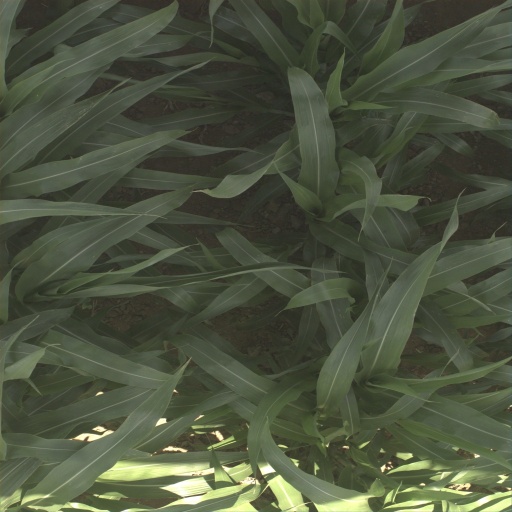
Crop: sorghum